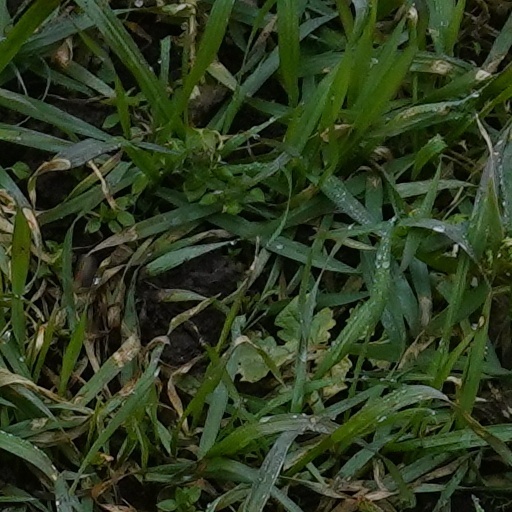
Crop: wheat